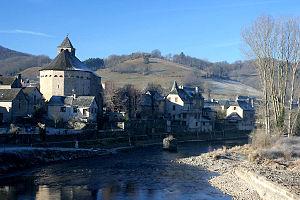
Cet article recense les localités qui adhèrent à l'association Les Plus Beaux Villages de France.
Sainte-Eulalie-d'Olt est une commune française, située dans le département de l'Aveyron en région Occitanie. Ses habitants sont appelés les Encaulats.